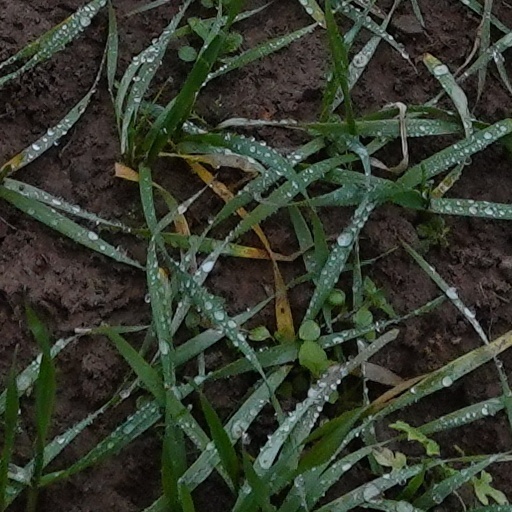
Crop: wheat